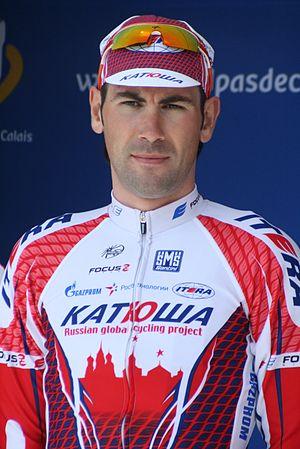
Présentation des coureurs au départ de la première étape Vladimir Isaychev
Vladimir Isaychev - en russe : Владимир Евгеньевич Исайчев, et en français : Vladimir Ievguenievitch Issaïtchev - est un coureur cycliste russe.